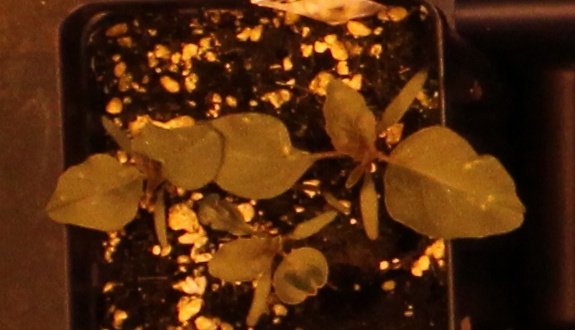
Label: Redroot Pigweed